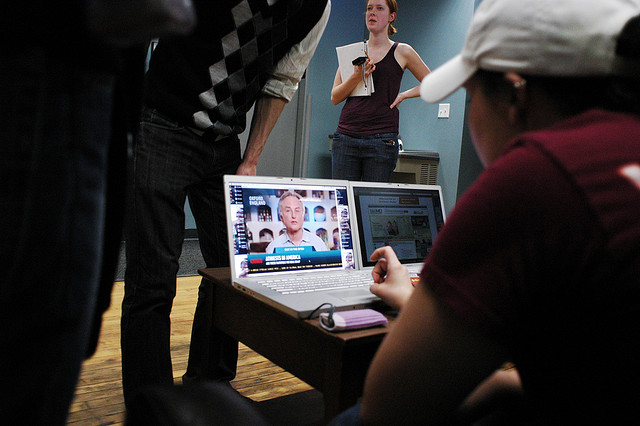
user: Given an image and a question. Answer the question in a short answer. Question: Who is on the computer screen? Short Answer:
assistant: newscaster